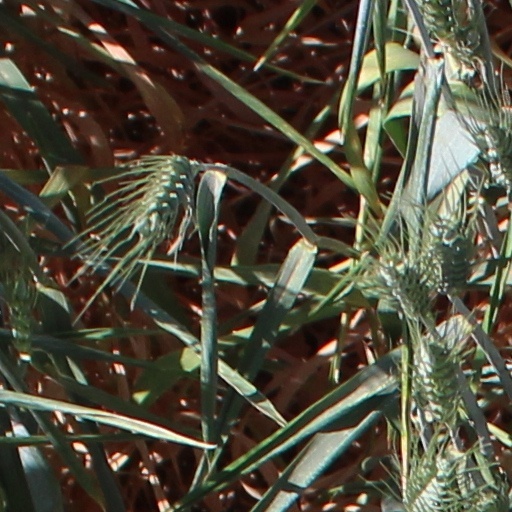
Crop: wheat